John French, 1st Earl of Ypres

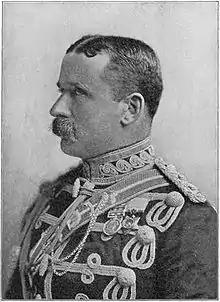
Colonel French in full dress uniform, 1892. This is one of the few photographs of French taken before his appearance aged dramatically, and hinting at his success as a womaniser.

He was promoted brevet colonel (7 February 1889), and was posted to India in September 1891. There, at cavalry camp during an exercise in November 1891, he first met Captain Douglas Haig, with whose career his own was to be entwined for the next 25 years. French became Assistant Adjutant-General of Cavalry in 1893.